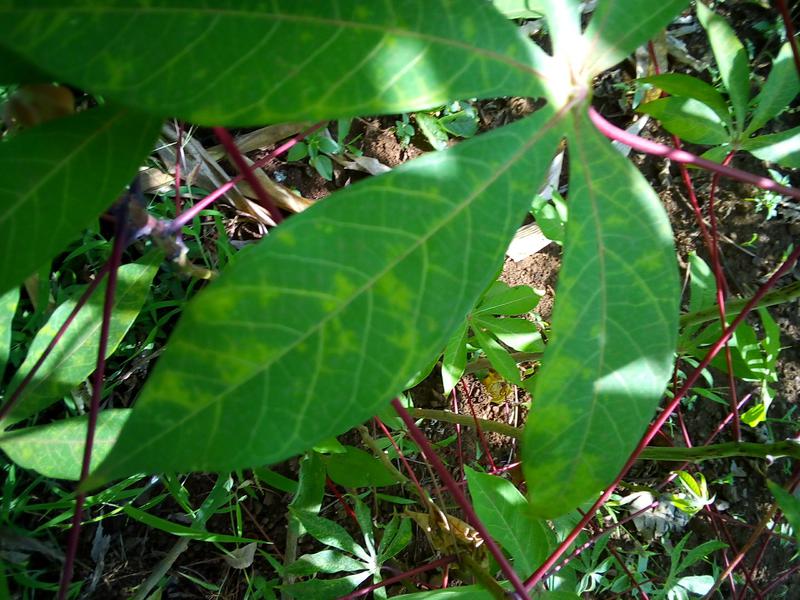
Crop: cassava
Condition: brown_streak_disease